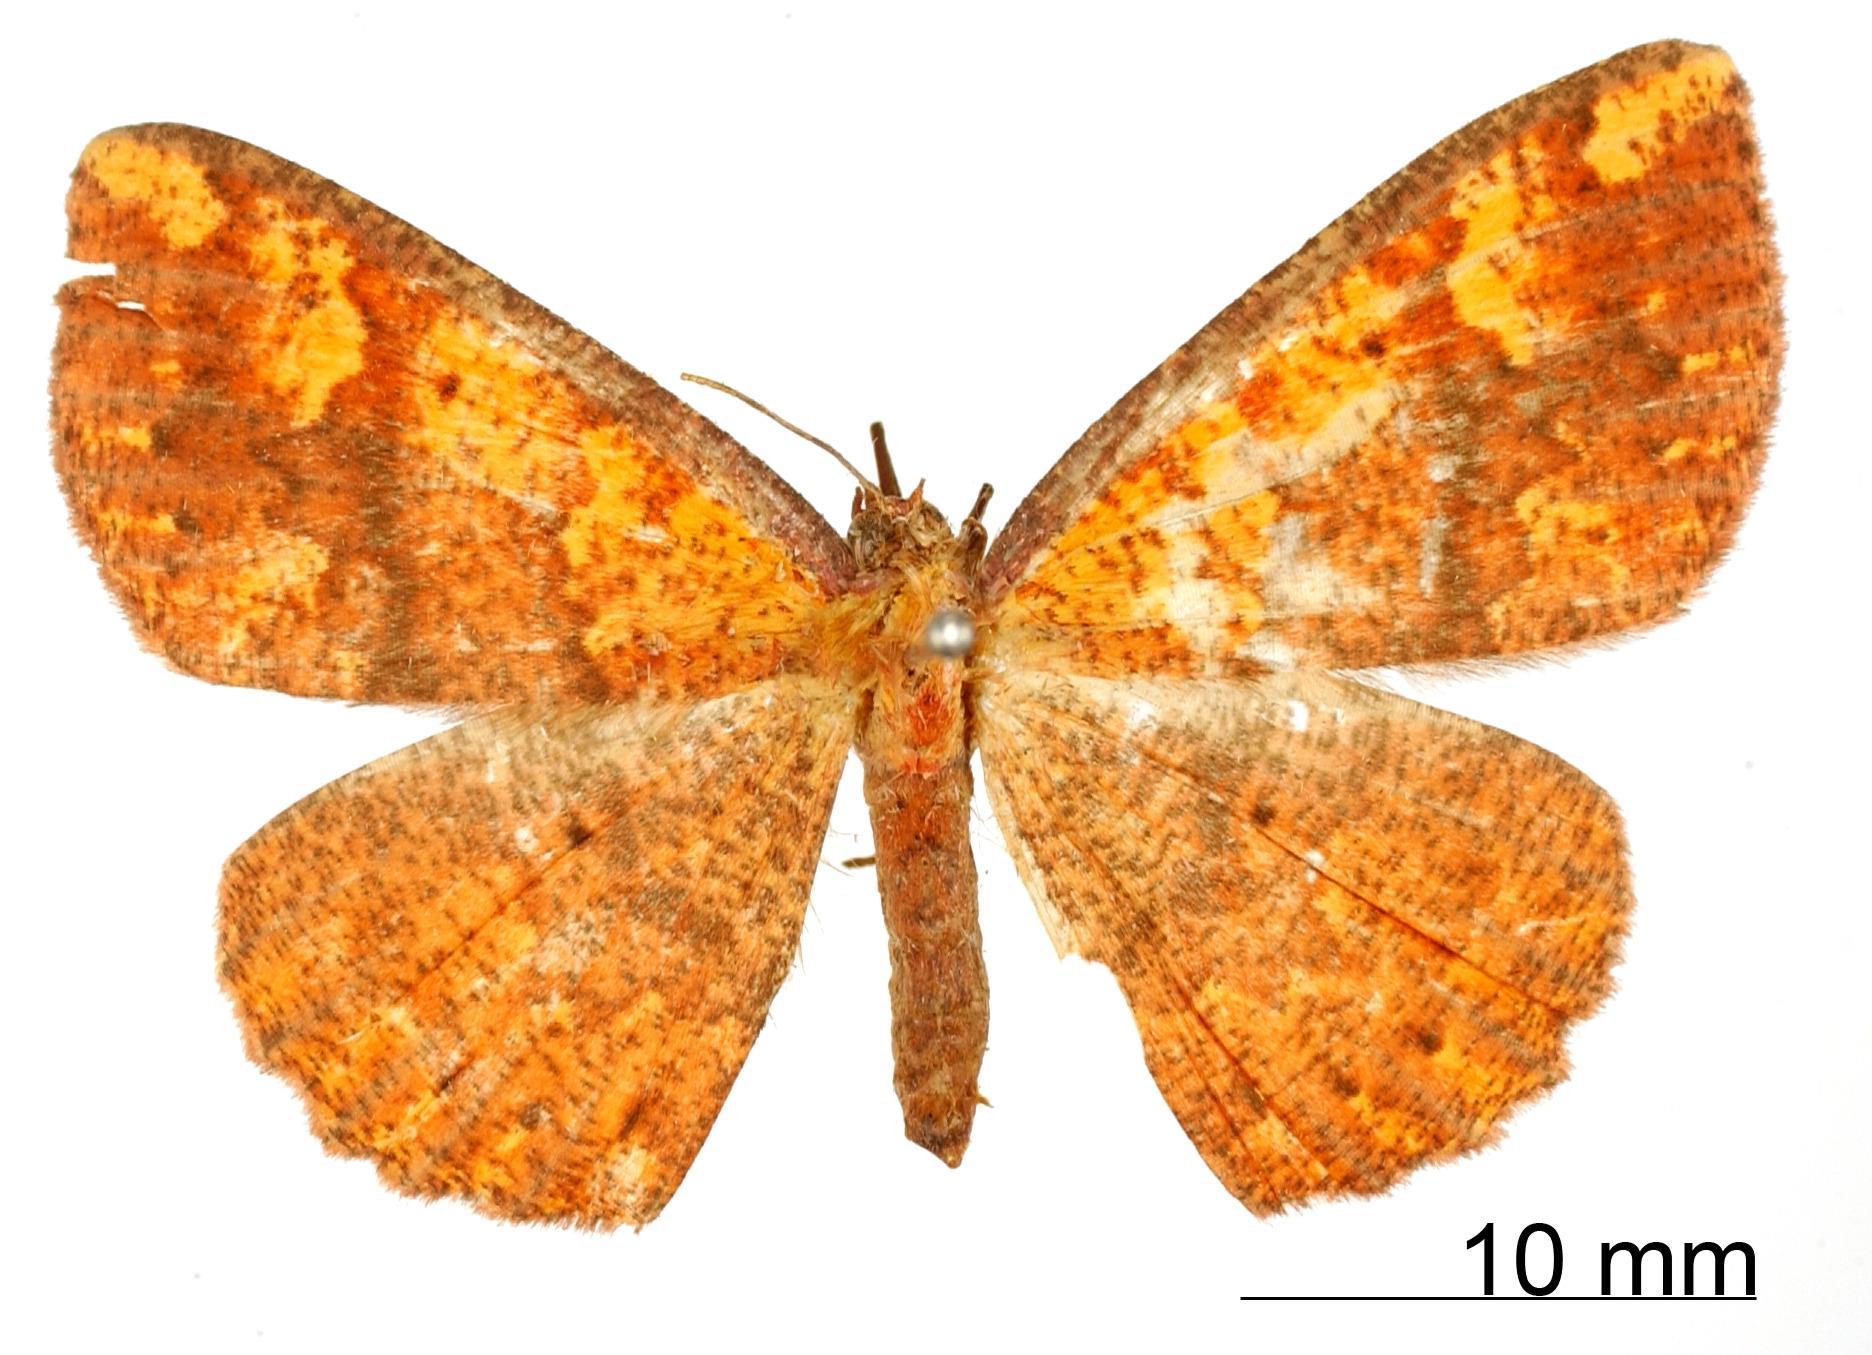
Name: Oenoptila variata
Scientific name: Oenoptila variata Dognin, 1924
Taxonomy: Animalia, Arthropoda, Insecta, Lepidoptera, Geometridae, Ennominae
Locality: Rio Songo, Bolivia, Bolivia